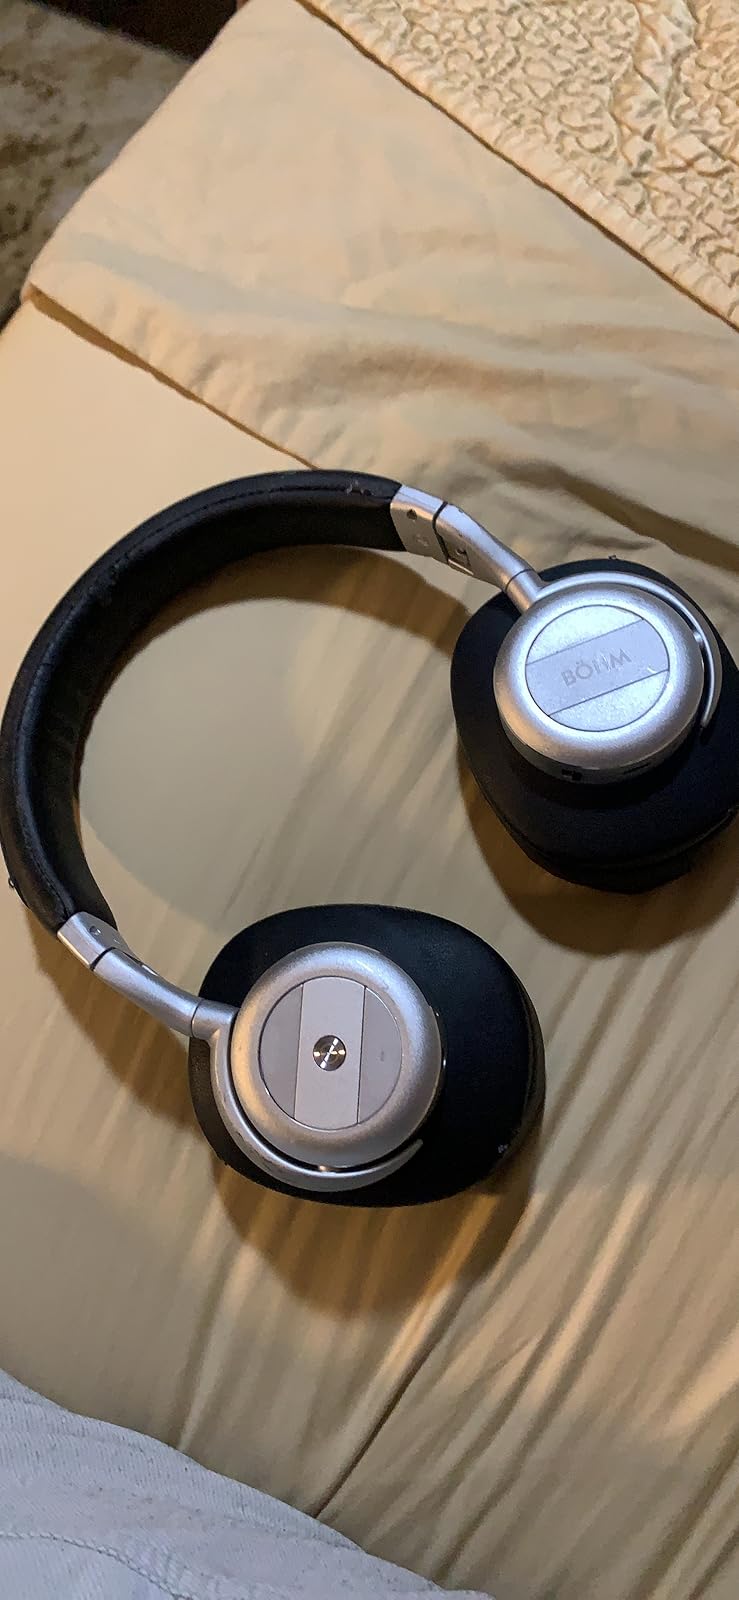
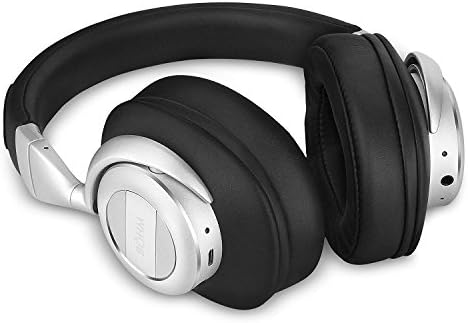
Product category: headphones
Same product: yes